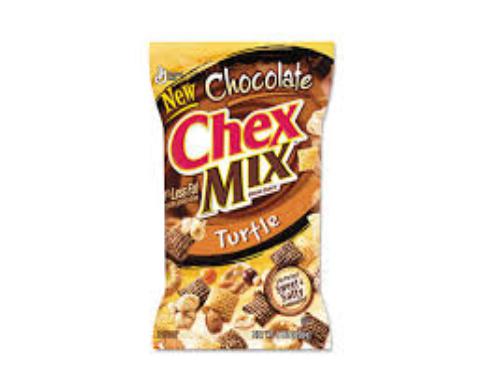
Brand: Chocolate Chex
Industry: Food